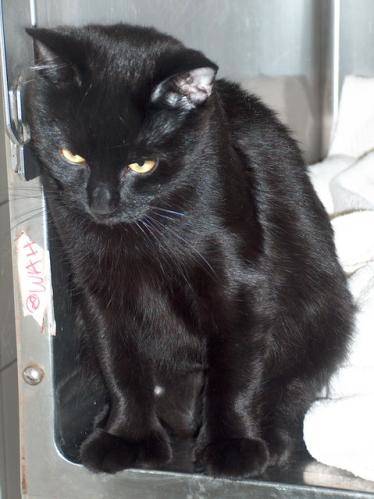
Label: cat